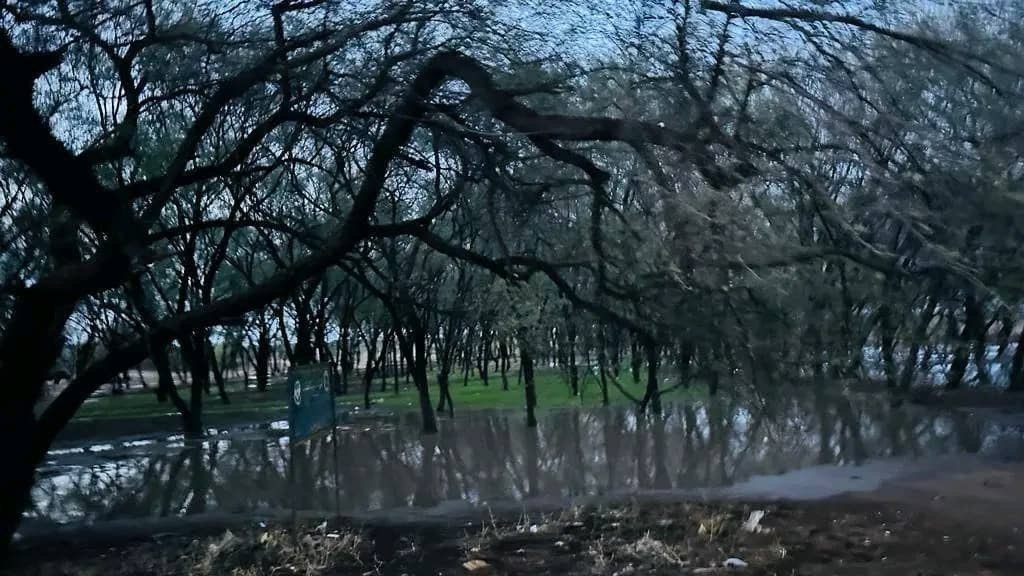
الوصف بالفصحى: غابات عابدين في مدينة سِنجة، والأمطار تهطل بغزارة فتغمر الأرض
الوصف بالعامية السودانية: غابات عابدين في سنجة و مطرة صابة ومالية الارض
التصنيف: Nature & Landscape